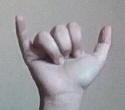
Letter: ya